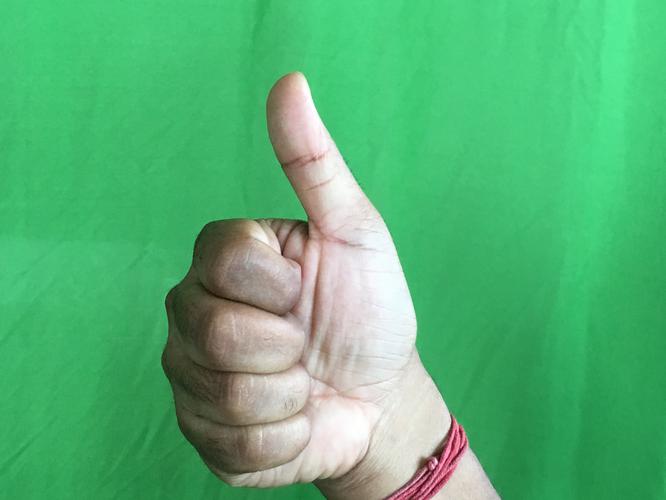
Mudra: Sikharam
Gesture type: single_hand